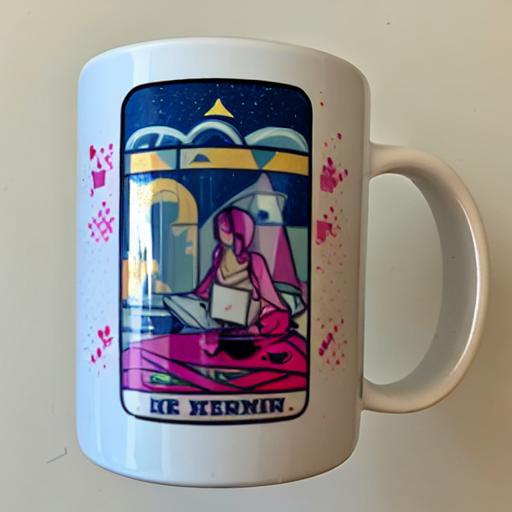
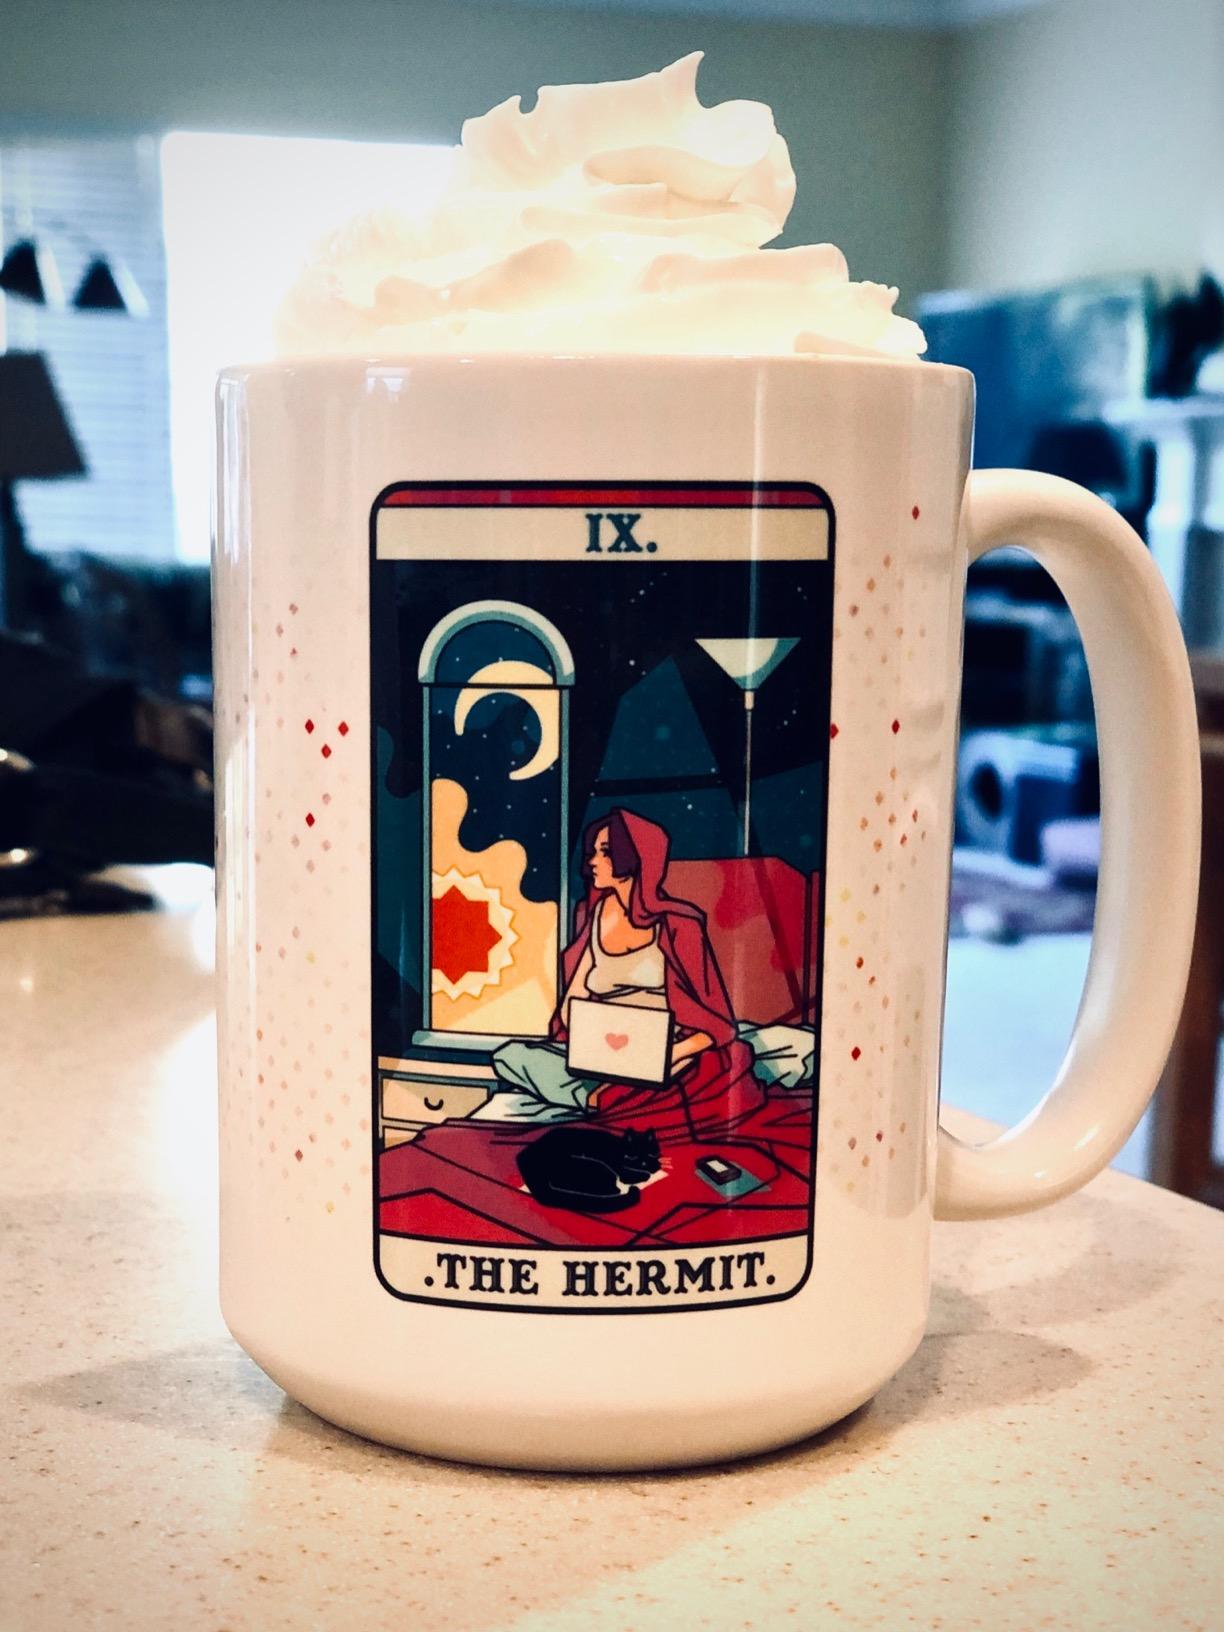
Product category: items_mug
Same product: no